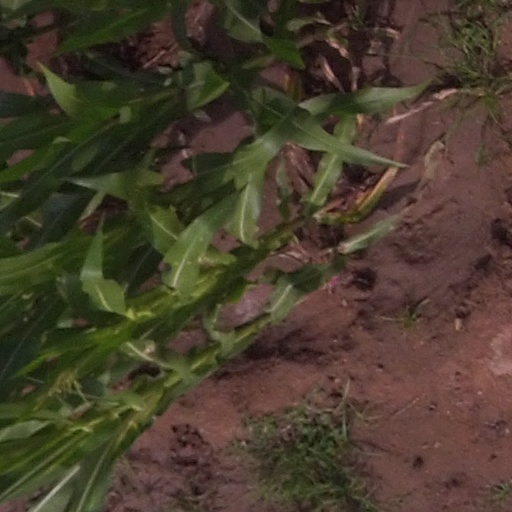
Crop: maize; corn